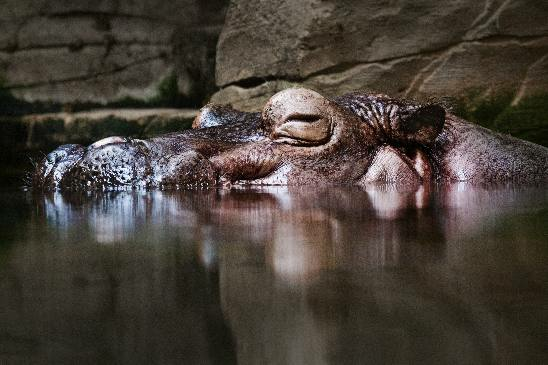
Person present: No